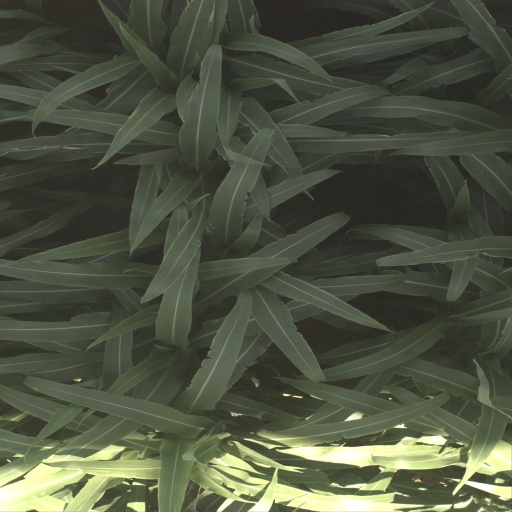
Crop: sorghum